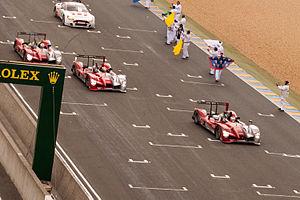
Arrivée.
Les 24 Heures du Mans 2010 sont la 78ᵉ édition des 24 Heures du Mans et se déroule les 12 et 13 juin 2010 sur le circuit de la Sarthe.
Les 24 Heures du Mans sont une compétition automobile d'une durée de 24 heures, se déroulant en juin sur un circuit routier, au sud de la ville du Mans, dans le département de la Sarthe en France. Cette épreuve, existant depuis 1923, est l'une des trois courses les plus prestigieuses au monde avec le Grand Prix de Monaco et les 500 miles d'Indianapolis.